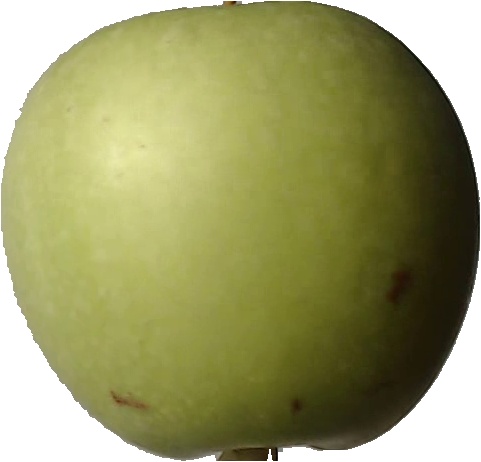
Label: apple_granny_smith_1